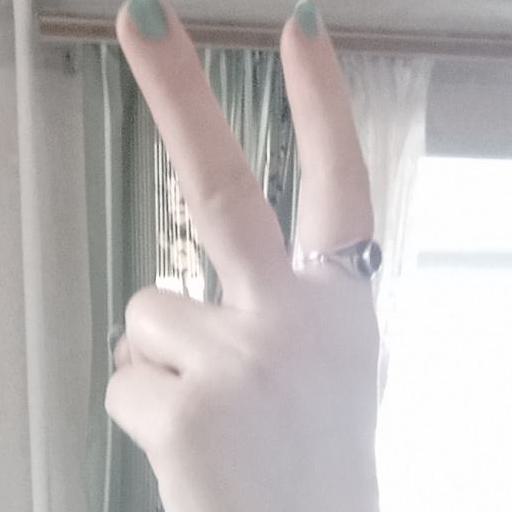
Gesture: peace_inverted